Fingerpick

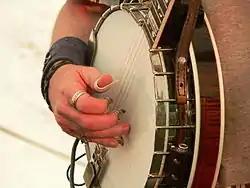
Don Wayne Reno wearing finger picks while playing a banjo

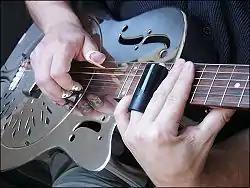
Example of a bottleneck slide, with fingerpicks and a resonator guitar made of metal

A fingerpick is a type of plectrum used most commonly for playing lap steel guitar and bluegrass style banjo music. Hawaiian steel guitar players invented them to gain a more substantial sound from their instruments. The National Finger Pick was patented on July 20, 1928, by George Beauchamps and John Dopyera. Most fingerpicks are composed of metal or plastic (usually Celluloid or Delrin). Unlike flat guitar picks, held between the thumb and finger and used one at a time, fingerpicks clip onto or wrap around the end of the fingers and thumb; thus, one hand can pick several strings at once. Generally, three are used: one for the thumb, middle, and index fingers. Fingerpicks worn on the thumb are called "thumbpicks". Some players use a plastic thumbpick while using metal fingerpicks. Fingerpicks come in various thicknesses to accommodate different musicians' styles of playing. Thin picks produce a quieter, more delicate sound, while thick picks produce a heavier sound. However, thumbpicks come in various styles and employ different materials, as with standard plectrums.